Ben duPont

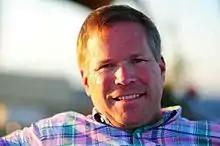

Benjamin Franklin duPont is an American businessman known for founding the companies yet2.com and yet2Ventures. He is a member of the Du Pont family. He co-founded and is a partner at Chartline Capital Partners.